Anton Skalon

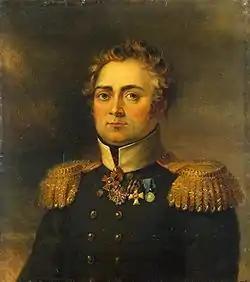
Portrait by George Dawe

Anton Antonovich Skalon (Russian - Антон Антонович Скалон; 6 September 1767, in Biysk fortress – 1812) was a Russian commander during the Napoleonic Wars, rising to the rank of major general in the Imperial Russian Army.